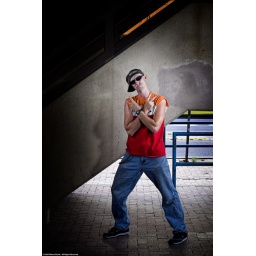
Ben: The whitest white boy in the world.